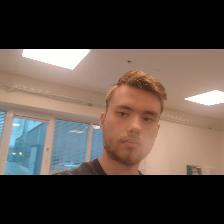
Label: Human